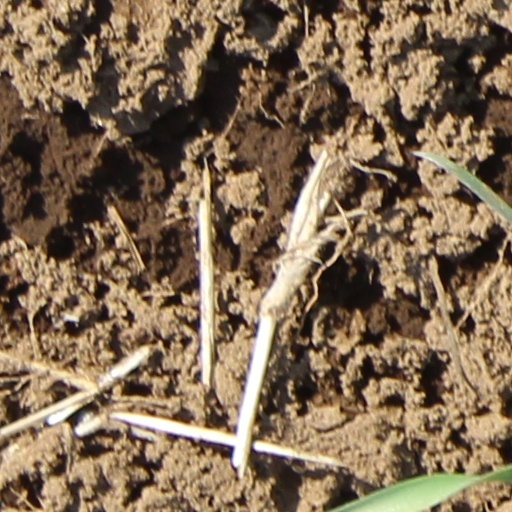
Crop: wheat